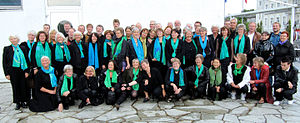
Marianne Clausen / Hæder
Con Brio koret i Polen i juni 2009. Marianne Clausen sidder som nummer 3 fra venstre i forreste række.
Marianne Clausen var en dansk musikforsker og korleder. Hendes største interesse var den færøske sangskat fra gamle tider, folkeviser, kvæder, kingosang og anden traditionel musik, som også var på dansk, men som var uddød i Danmark og bevaret på Færøerne. Hun gjorde et stort arbejde med at nedskrive gamle optagelser, nogle var så gamle som 100 år, med færinger som sang. Det blev til hendes livsværk, som var fire bøger med noder til de gamle sange, viser, kvæder, skjaldur mm. fra Færøerne, bøgerne blev udgivet fra 2003 til 2012. For dette værk modtog hun to færøske hæderspriser, i 2003 modtog hun Mentanarvirðisløn M. A. Jacobsens fra Thorshavns kommune og i 2012 modtog hun Færøernes hæderspris, som er en af Færøernes kulturpriser fra det færøske landsstyre, med prisen fulgte 75.000 kroner. I begrundelsen for prisen blev nævnt: Marianne Clausen har gennem mange år forsket i færøsk traditionel musik. Hendes seneste udgivelser er nedskrifter af optagelser af kingosang, kvæder, viser og skjaldur. Udover hendes vigtige arbejde med traditionel musik, har Marianne også gjort et stort arbejde med at nedskrive melodier efter Regin Dahl.